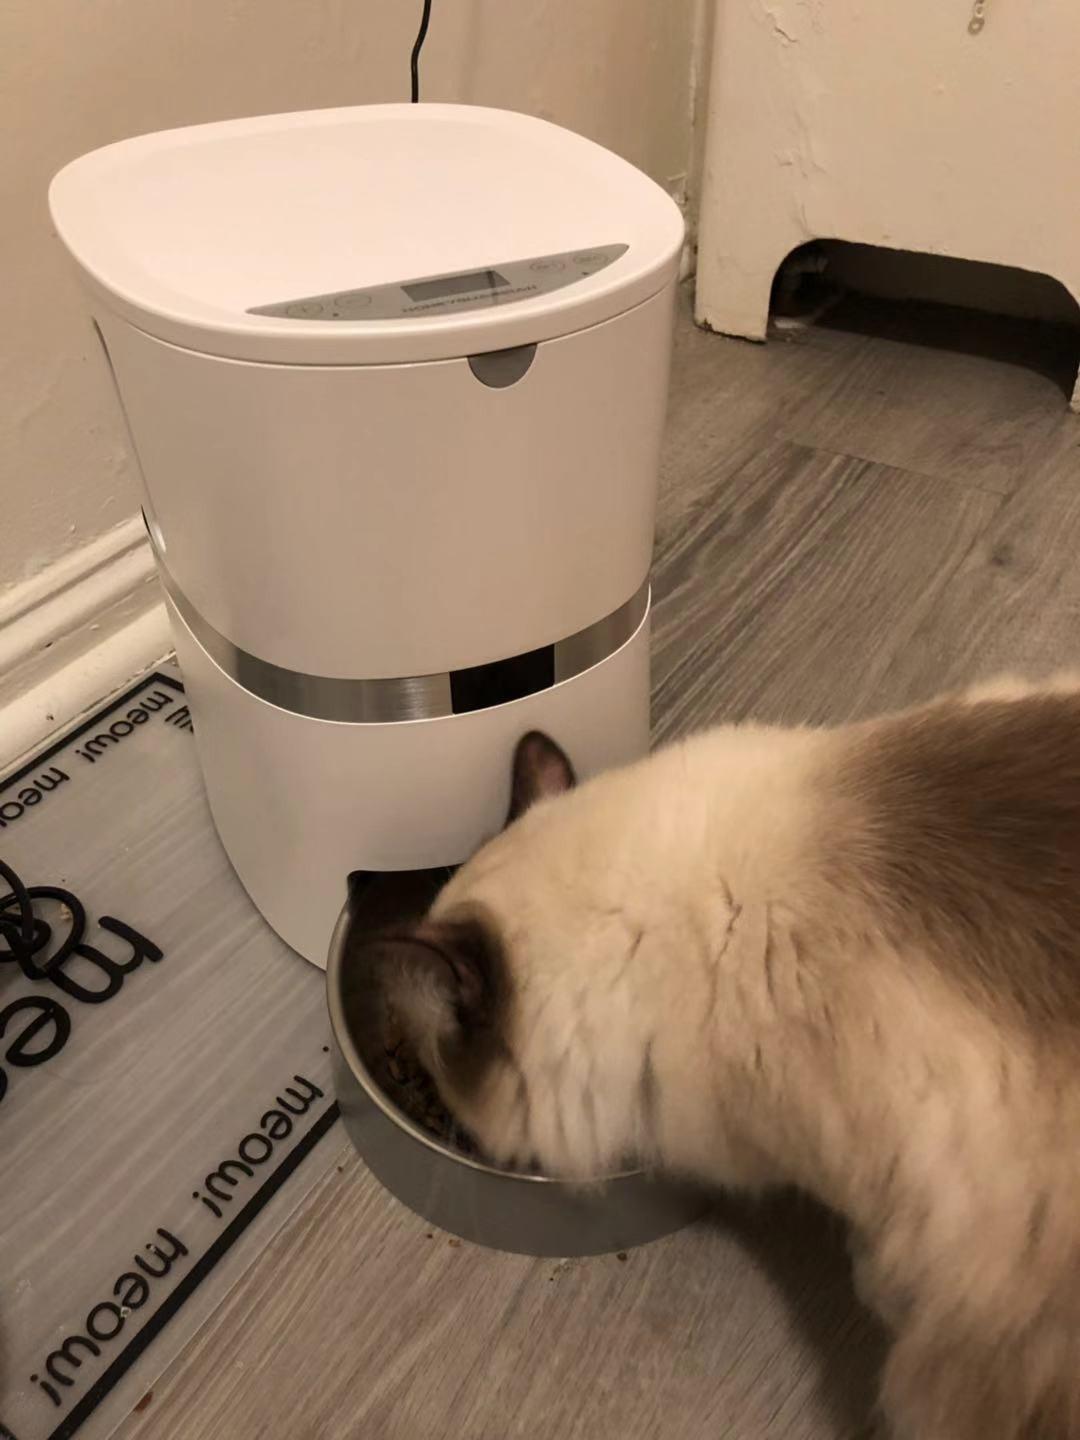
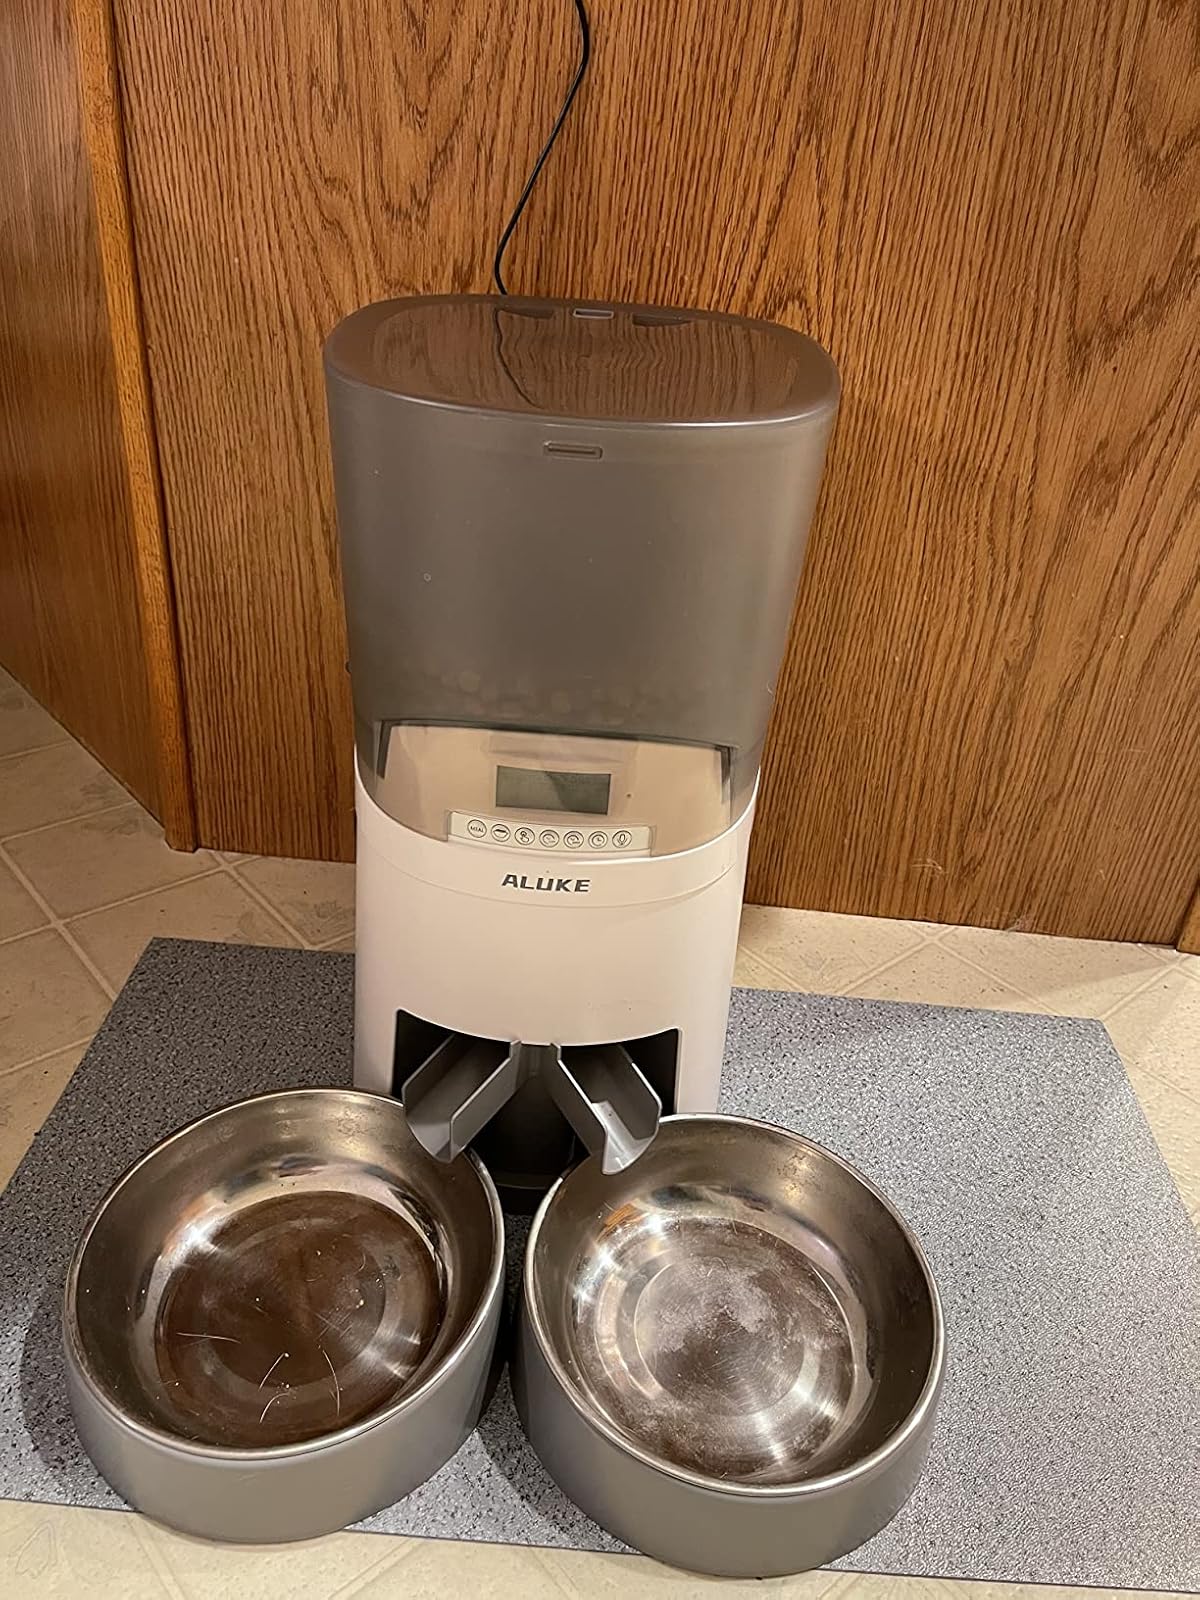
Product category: items_feeder
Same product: no